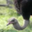
Label: bird